Danner-Fletcher House

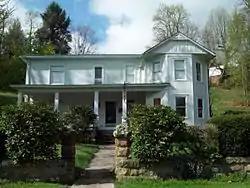
Danner-Fletcher House, April 2009

Danner-Fletcher House is a historic home located at Charleston, West Virginia. It was a farmhouse built for Capt. George Danner (1826–1897) in 1896 in the late Victorian style. It is older than most homes in South Hills and is the only house of this style in the area.